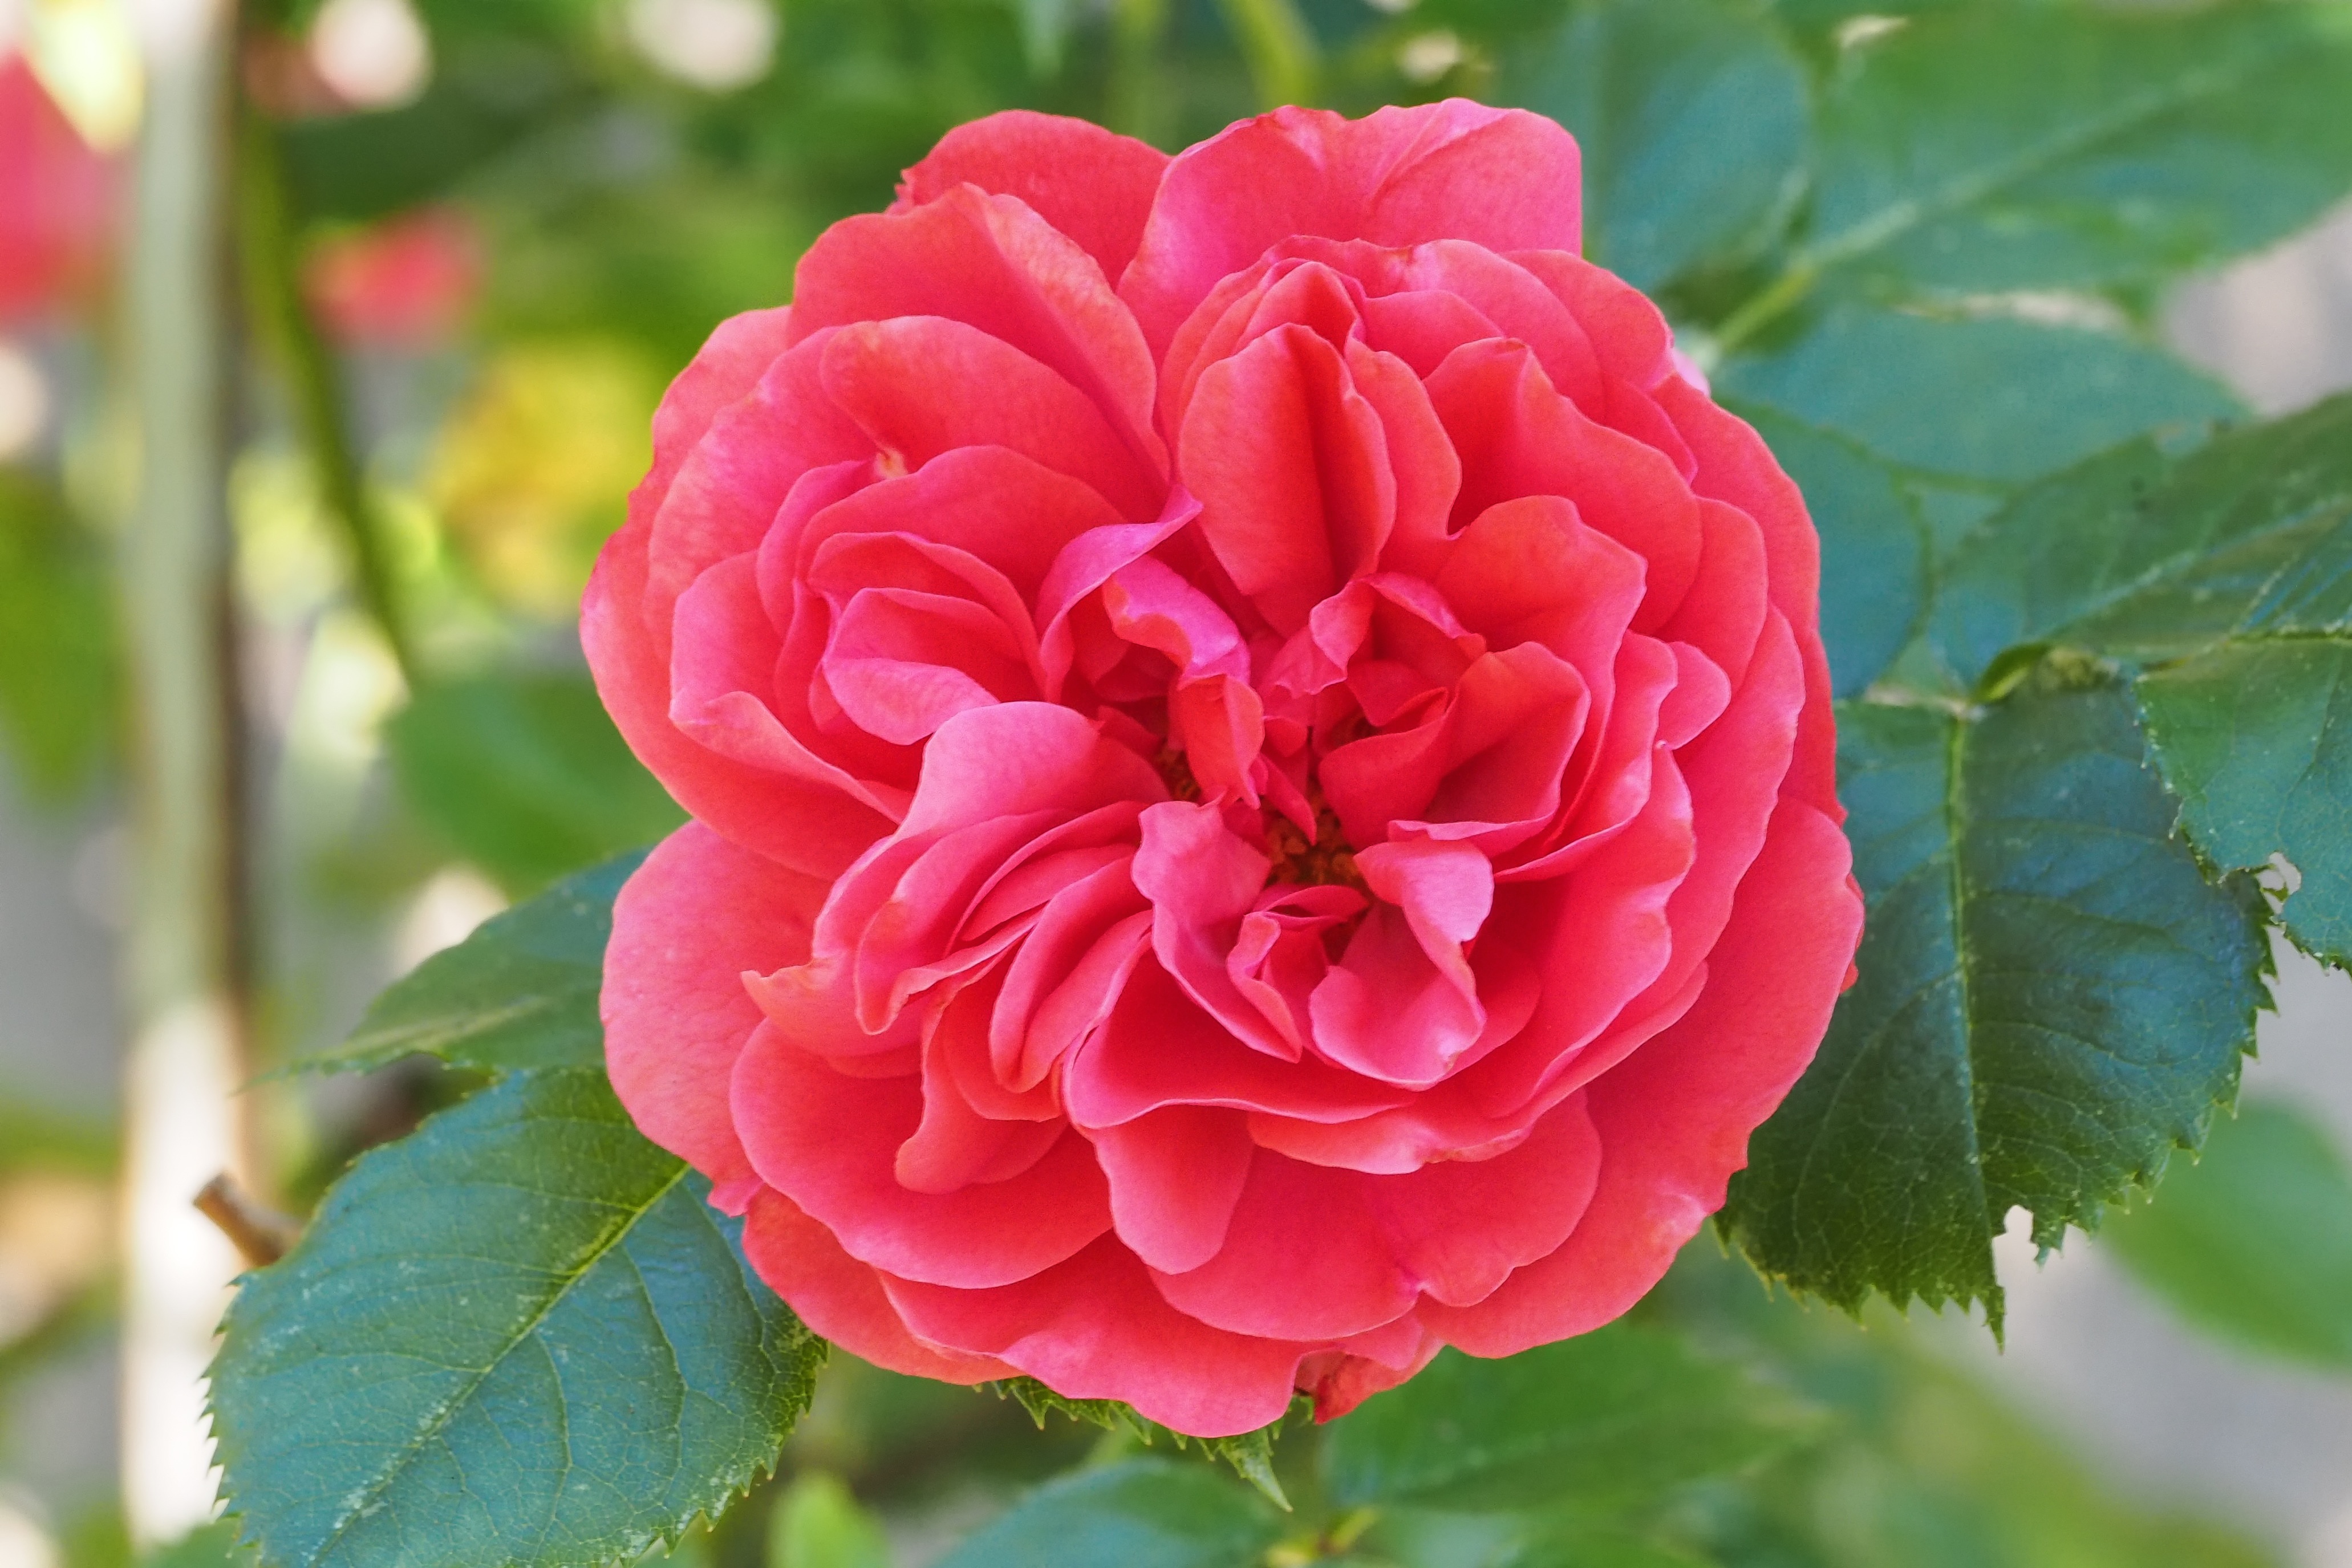
blossom, plant, flower, petal, bloom, rose, red, floribunda, flowering plant, garden roses, rose family, land plant, rosa centifolia, rose order, rosa gallica